Qila Rai Pithora

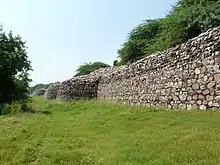
Wall of Lal Kot

Lal Kot was Delhi’s original ‘red fort’. What we call Red Fort or Lal Qila today was originally called Qila-e-Mubarak built by Mughal Emperor Shah Jahan.